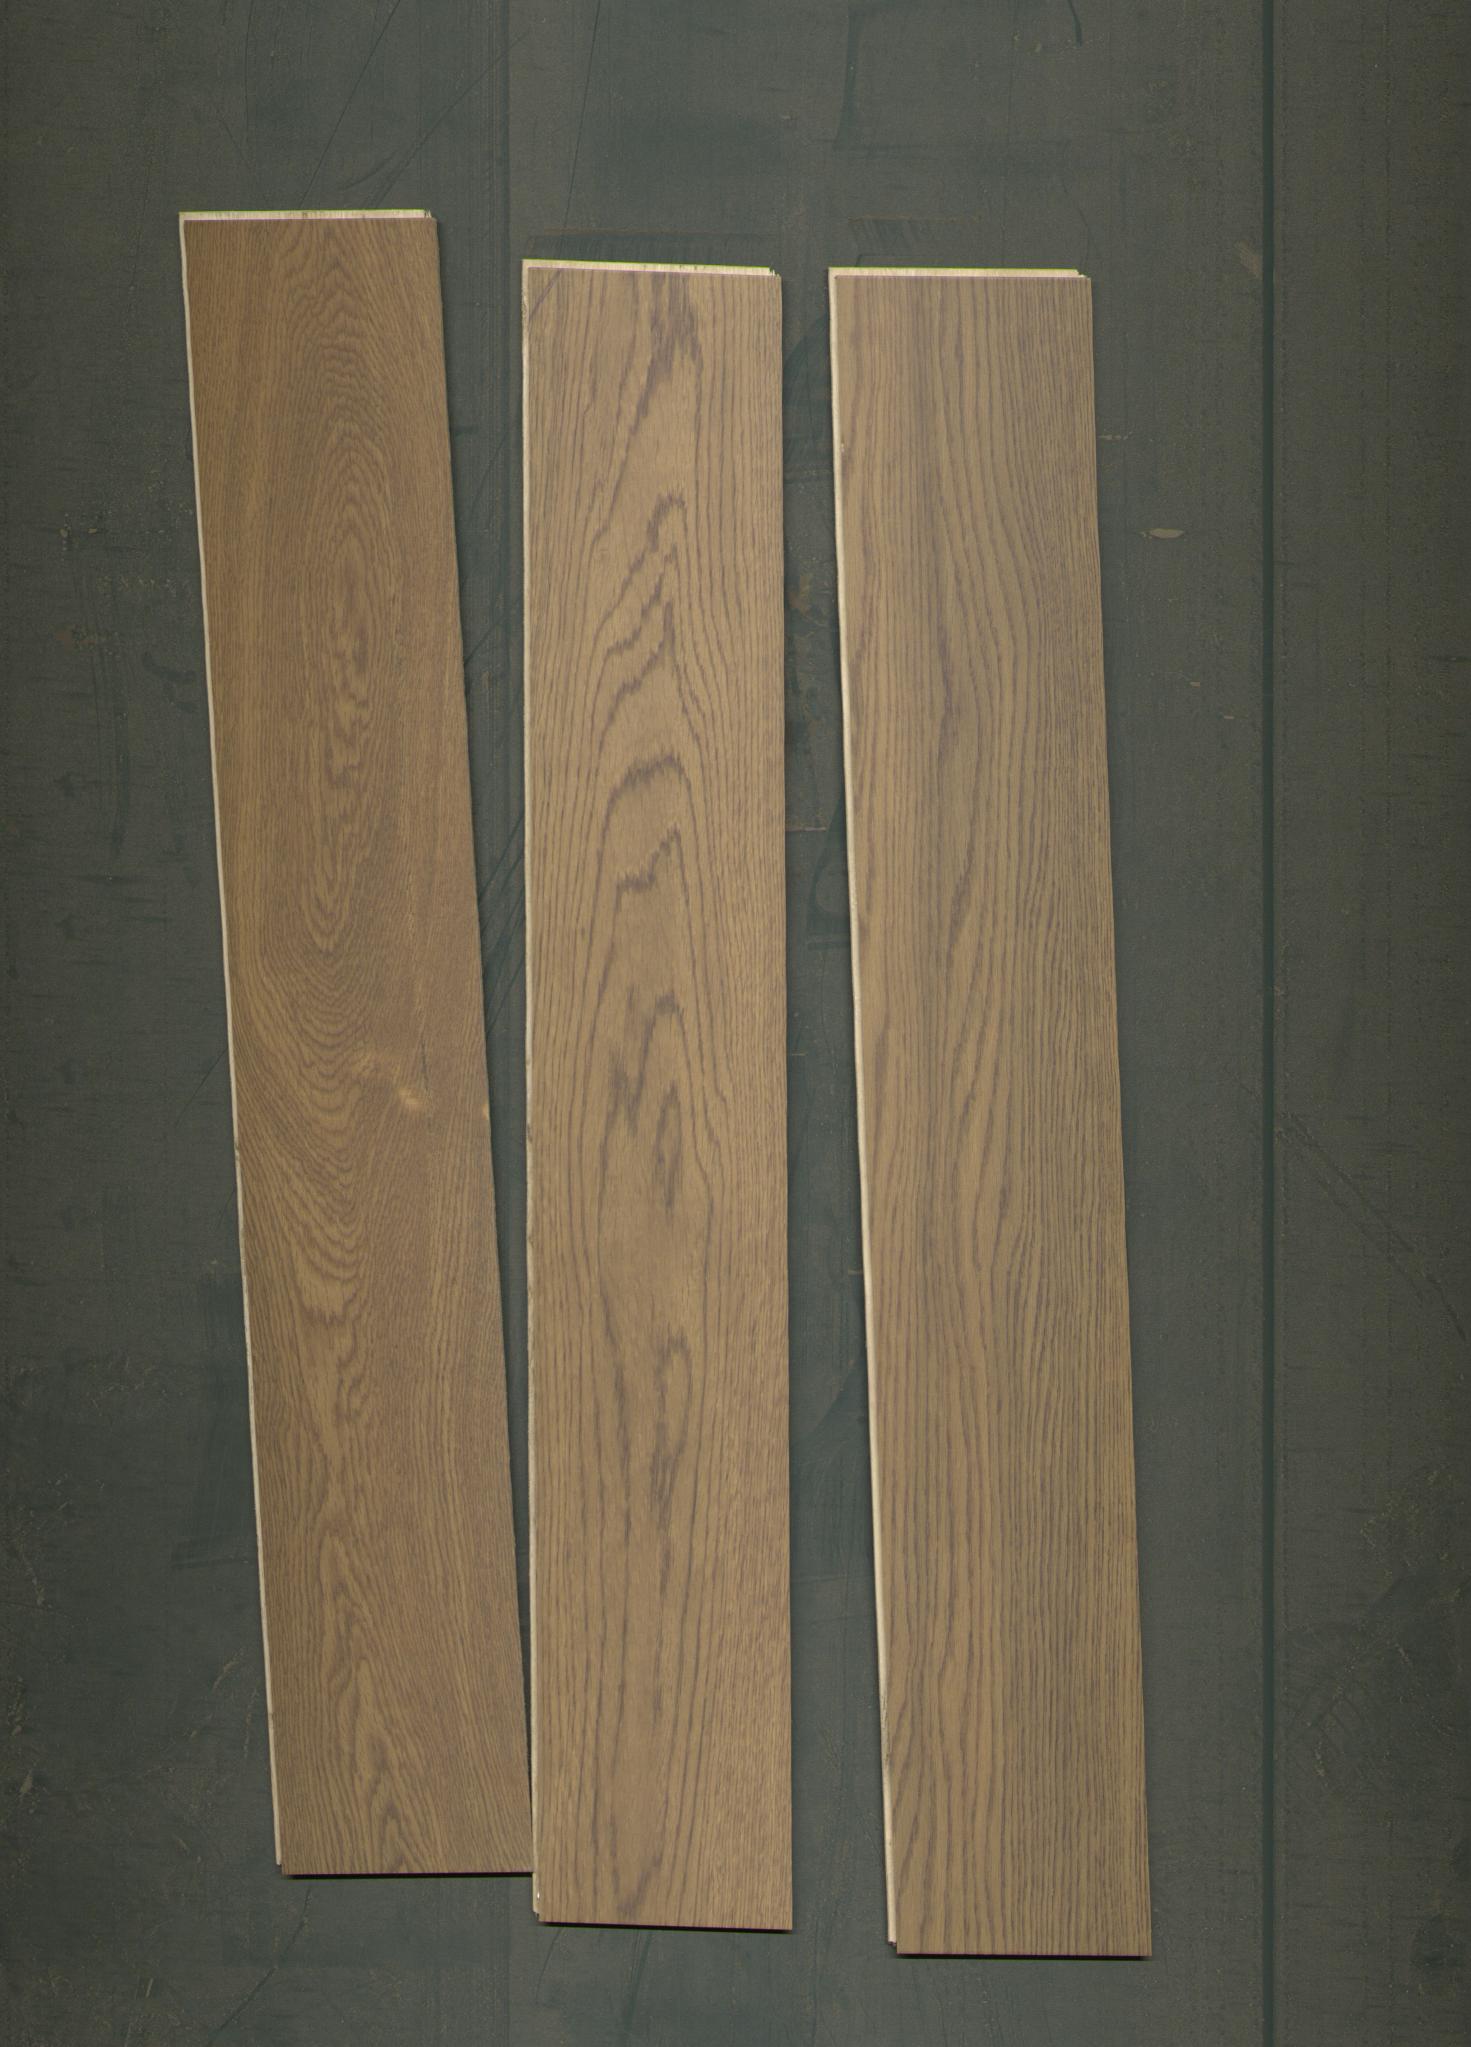
Label: mixers